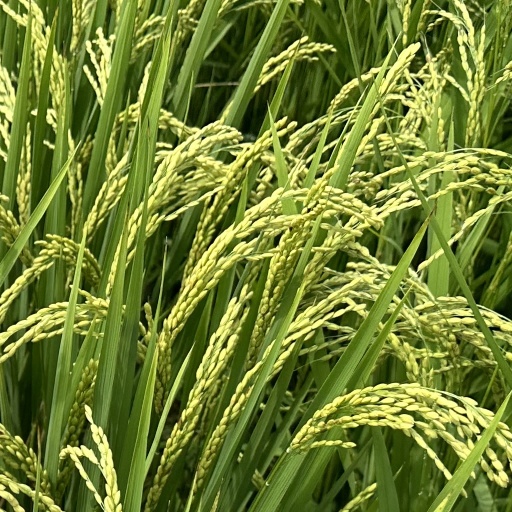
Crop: rice